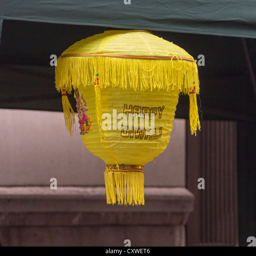
holiday - a bright lamp celebrating